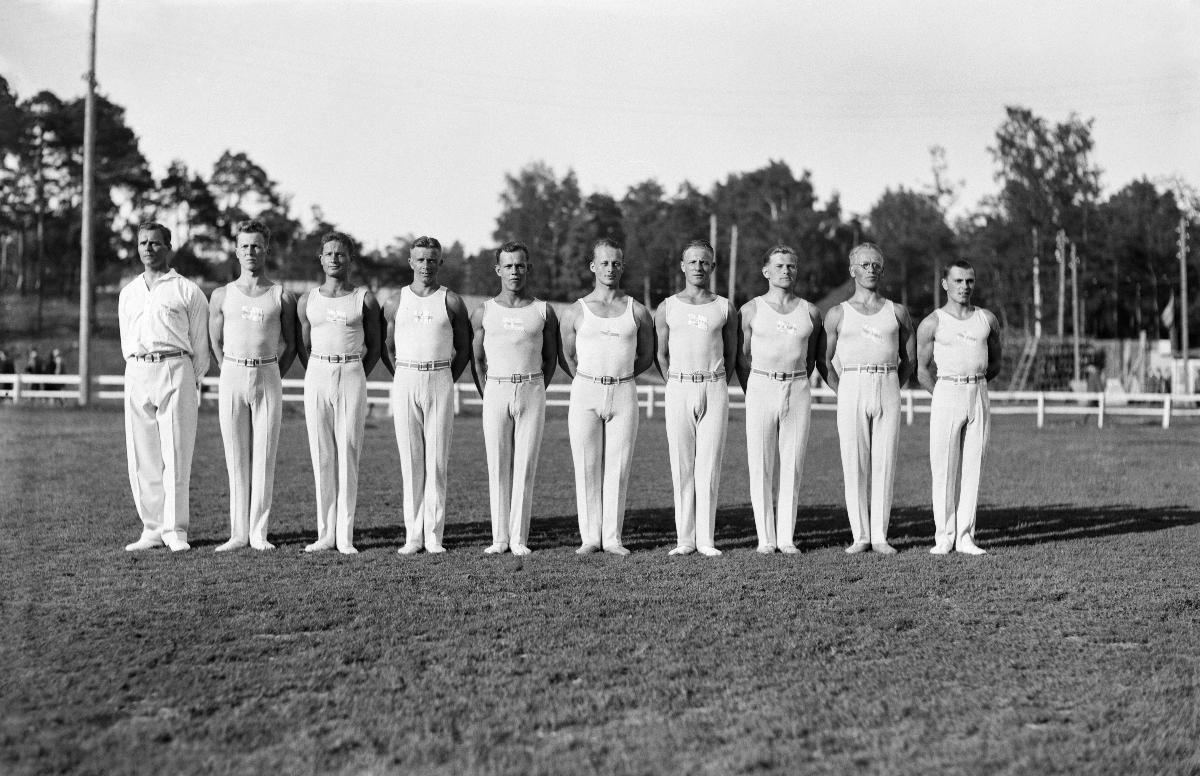
Voimisteluesitys Helsingissä
Gymnastikuppvisning i Helsingfors; Gymnastics show in Helsinki
sisällön kuvaus: Voimisteluesitys Töölön pallokentällä, Helsingissä 29.6.1932. content description: Gymnastics show on Tölö Ball Field in Helsinki 29.6.1932. innehållsbeskrivning: Gymnastikuppvisning på Tölö bollplan i Helsingfors 29.6.1932.
Kuvaaja: Sundström, Hugo, kuvaaja
Vuosi: 1932
Paikka: Suomi, Uusimaa, Helsinki
Aiheet: voimistelu; voimistelijat; esitykset; HBL; gymnastics; gymnasts; performances; sports; show; gymnastik; gymnaster; föreställningar (framföranden); sport; idrott; uppvisningar